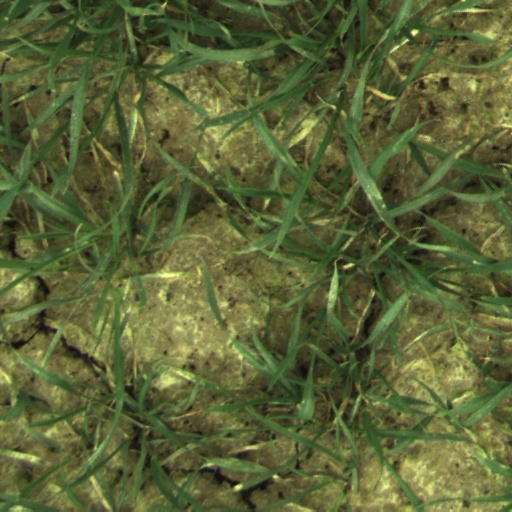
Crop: wheat